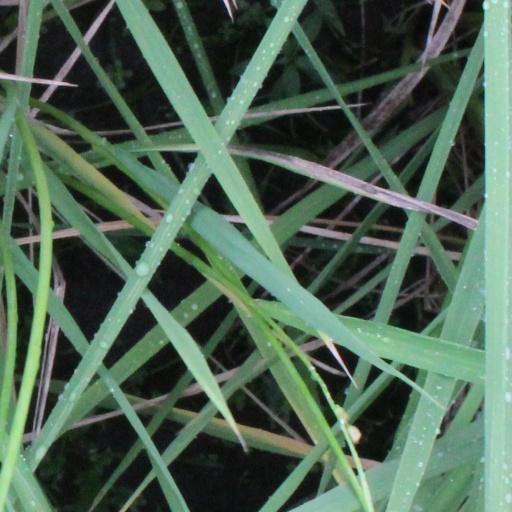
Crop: rice